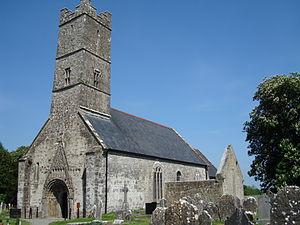
Le monastère de Clonfert est un édifice religieux fondé par saint Brendan dit « Brendan de Clonfert », au VIᵉ siècle à Clonfert en Irlande.
Clonfert est un village du comté de Galway en Irlande.
Cet article recense les sites concernés par l'observatoire mondial des monuments en 2000.